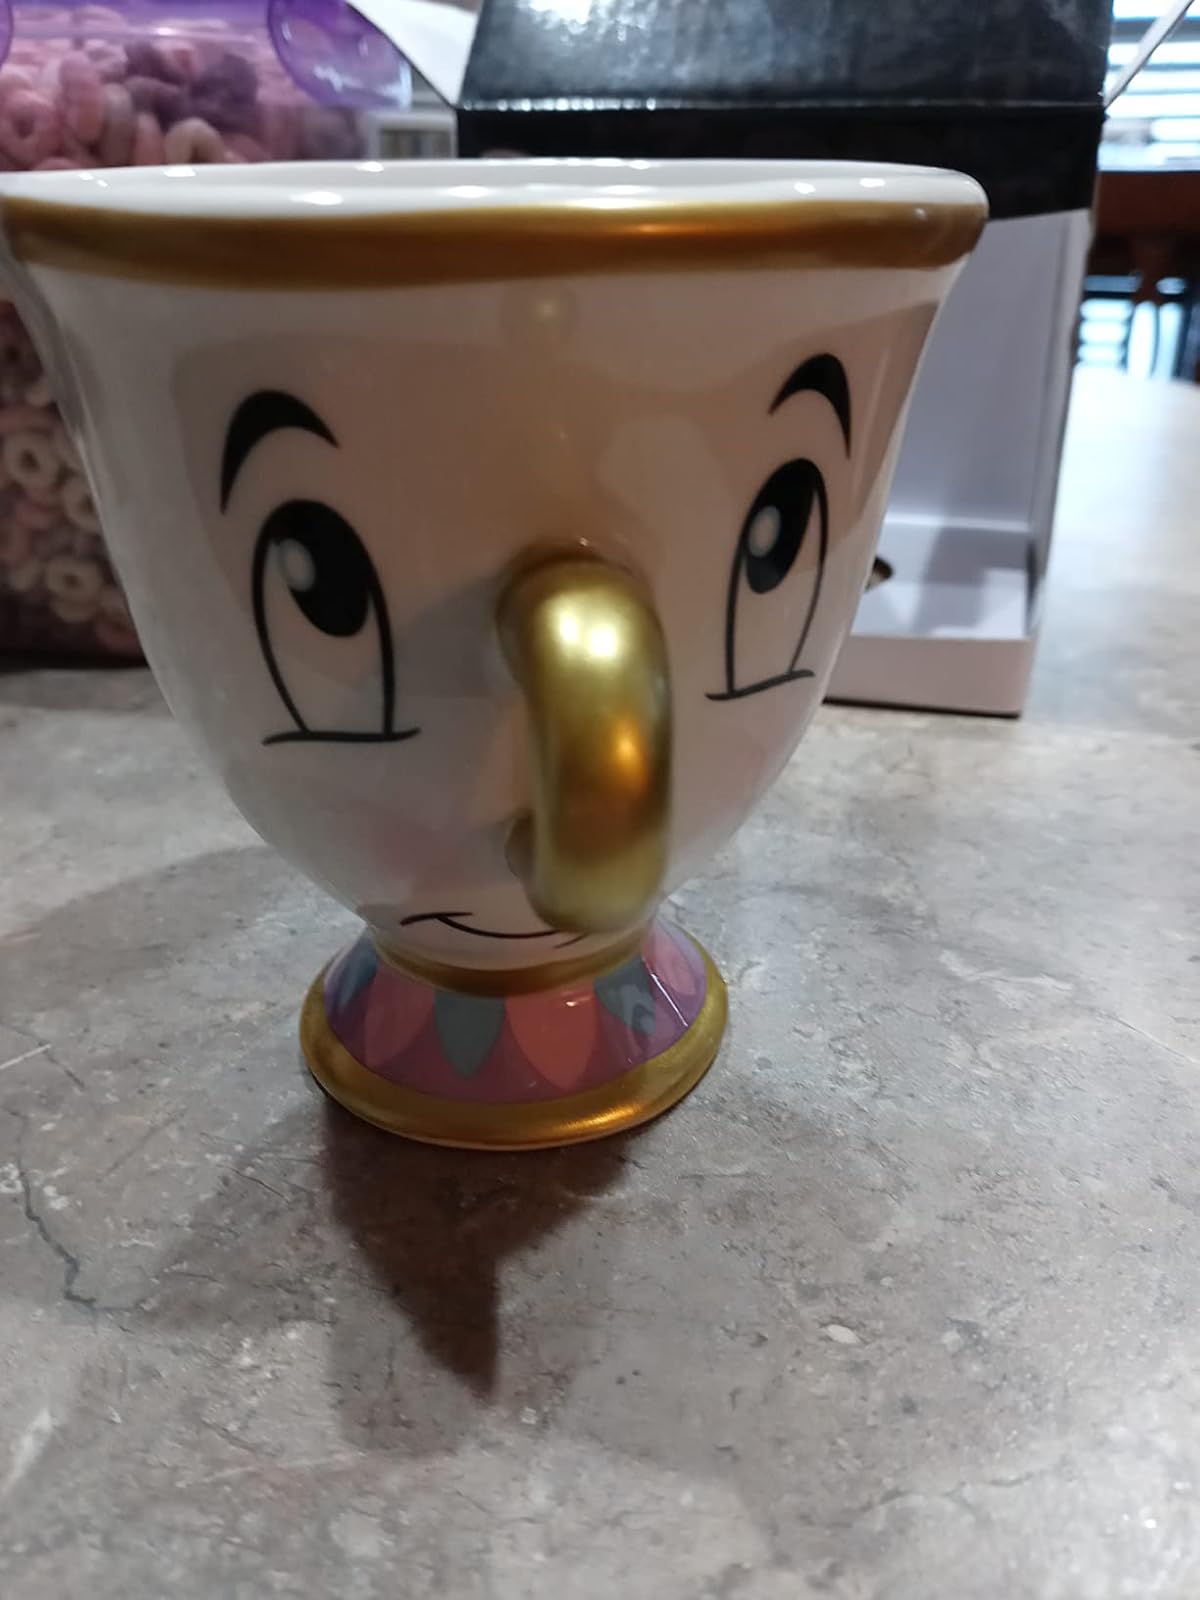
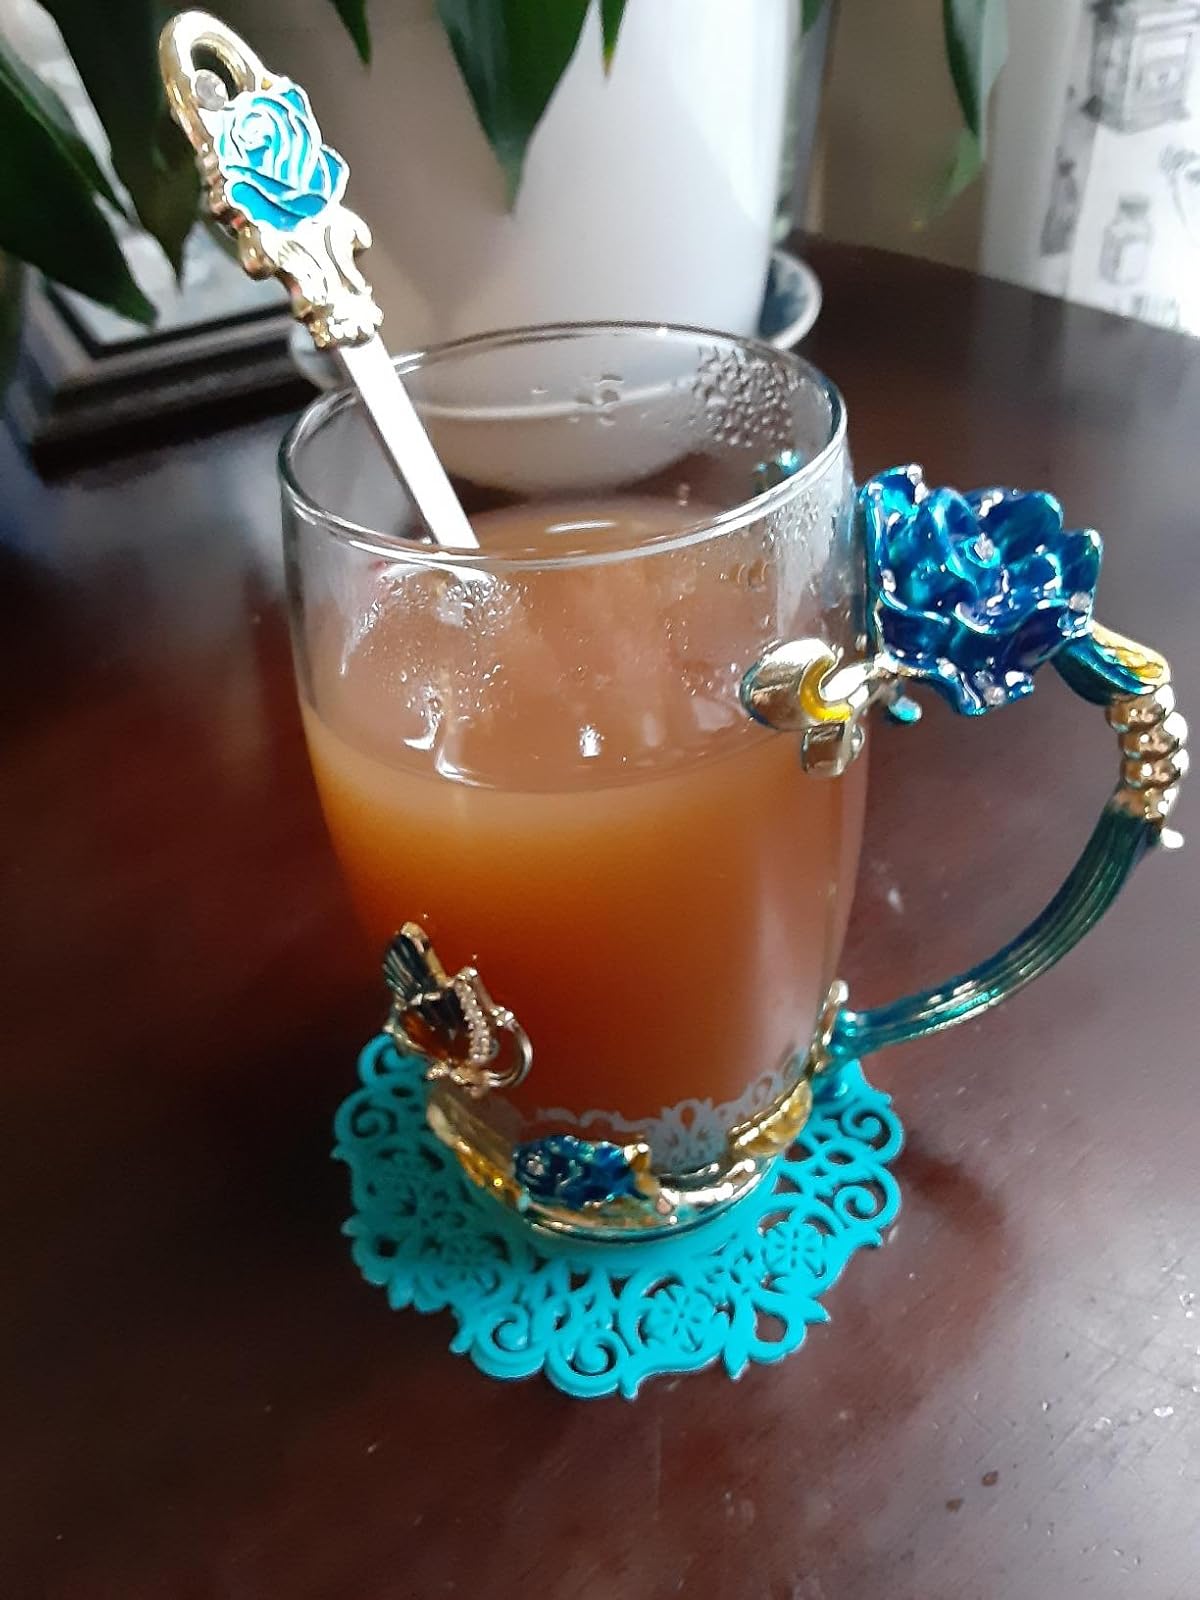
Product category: items_mug
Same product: no